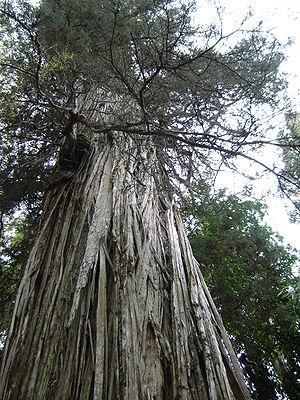
Créé en 1937, le parc national Los Alerces est situé dans le nord-ouest de la province de Chubut, en Patagonie argentine.
La Patagonie, également appelée « Le Grand Sud », désigne une région géographique appartenant au cône Sud située dans la partie méridionale de l'Amérique du Sud et partagée entre une partie chilienne à l'ouest et une partie argentine à l'est. La Patagonie comprend donc principalement le sud de l’Argentine et le sud du Chili, pour une superficie d'environ 800 000 kilomètres carrés. Ces deux régions, séparées par la cordillère des Andes, abritent des paysages contrastés de montagnes, de glaciers, de pampa, de forêts subpolaires, de littoraux, d'îles et d'archipels. Elles sont habitées depuis plus de dix mille ans par les Sud-Amérindiens, tels les Mapuches, et ont été décrites pour la première fois par l'Italien Antonio Pigafetta dans son récit, publié en 1525, de la première circumnavigation, une expédition entreprise par le navigateur portugais Fernand de Magellan et achevée, après la mort de celui-ci, par l'espagnol Juan Sebastián Elcano. Après une colonisation lente et difficile, une partie de la population autochtone aujourd'hui est métissée qu'on peut qualifier de « sudaméricano-européenne ».
Fitzroya est un genre de la famille des Cupressaceae, qui ne comprend qu'une seule espèce, le Fitzroya cupressoides natif des montagnes andines du Chili central et des régions adjacentes d'Argentine, où il constitue un membre important de le forêt tempérée décidue et mixte spécifique à l'Amérique du Sud, appelée forêt tempérée valdivienne.
La province de Río Negro est une province de l'Argentine. Elle est située au sud du pays, en Patagonie. Elle est bordée au nord par la province de La Pampa, à l'est par celle de Buenos Aires, au sud par le Chubut et à l'ouest par le Neuquén et, séparée par la cordillère des Andes, par la République du Chili.